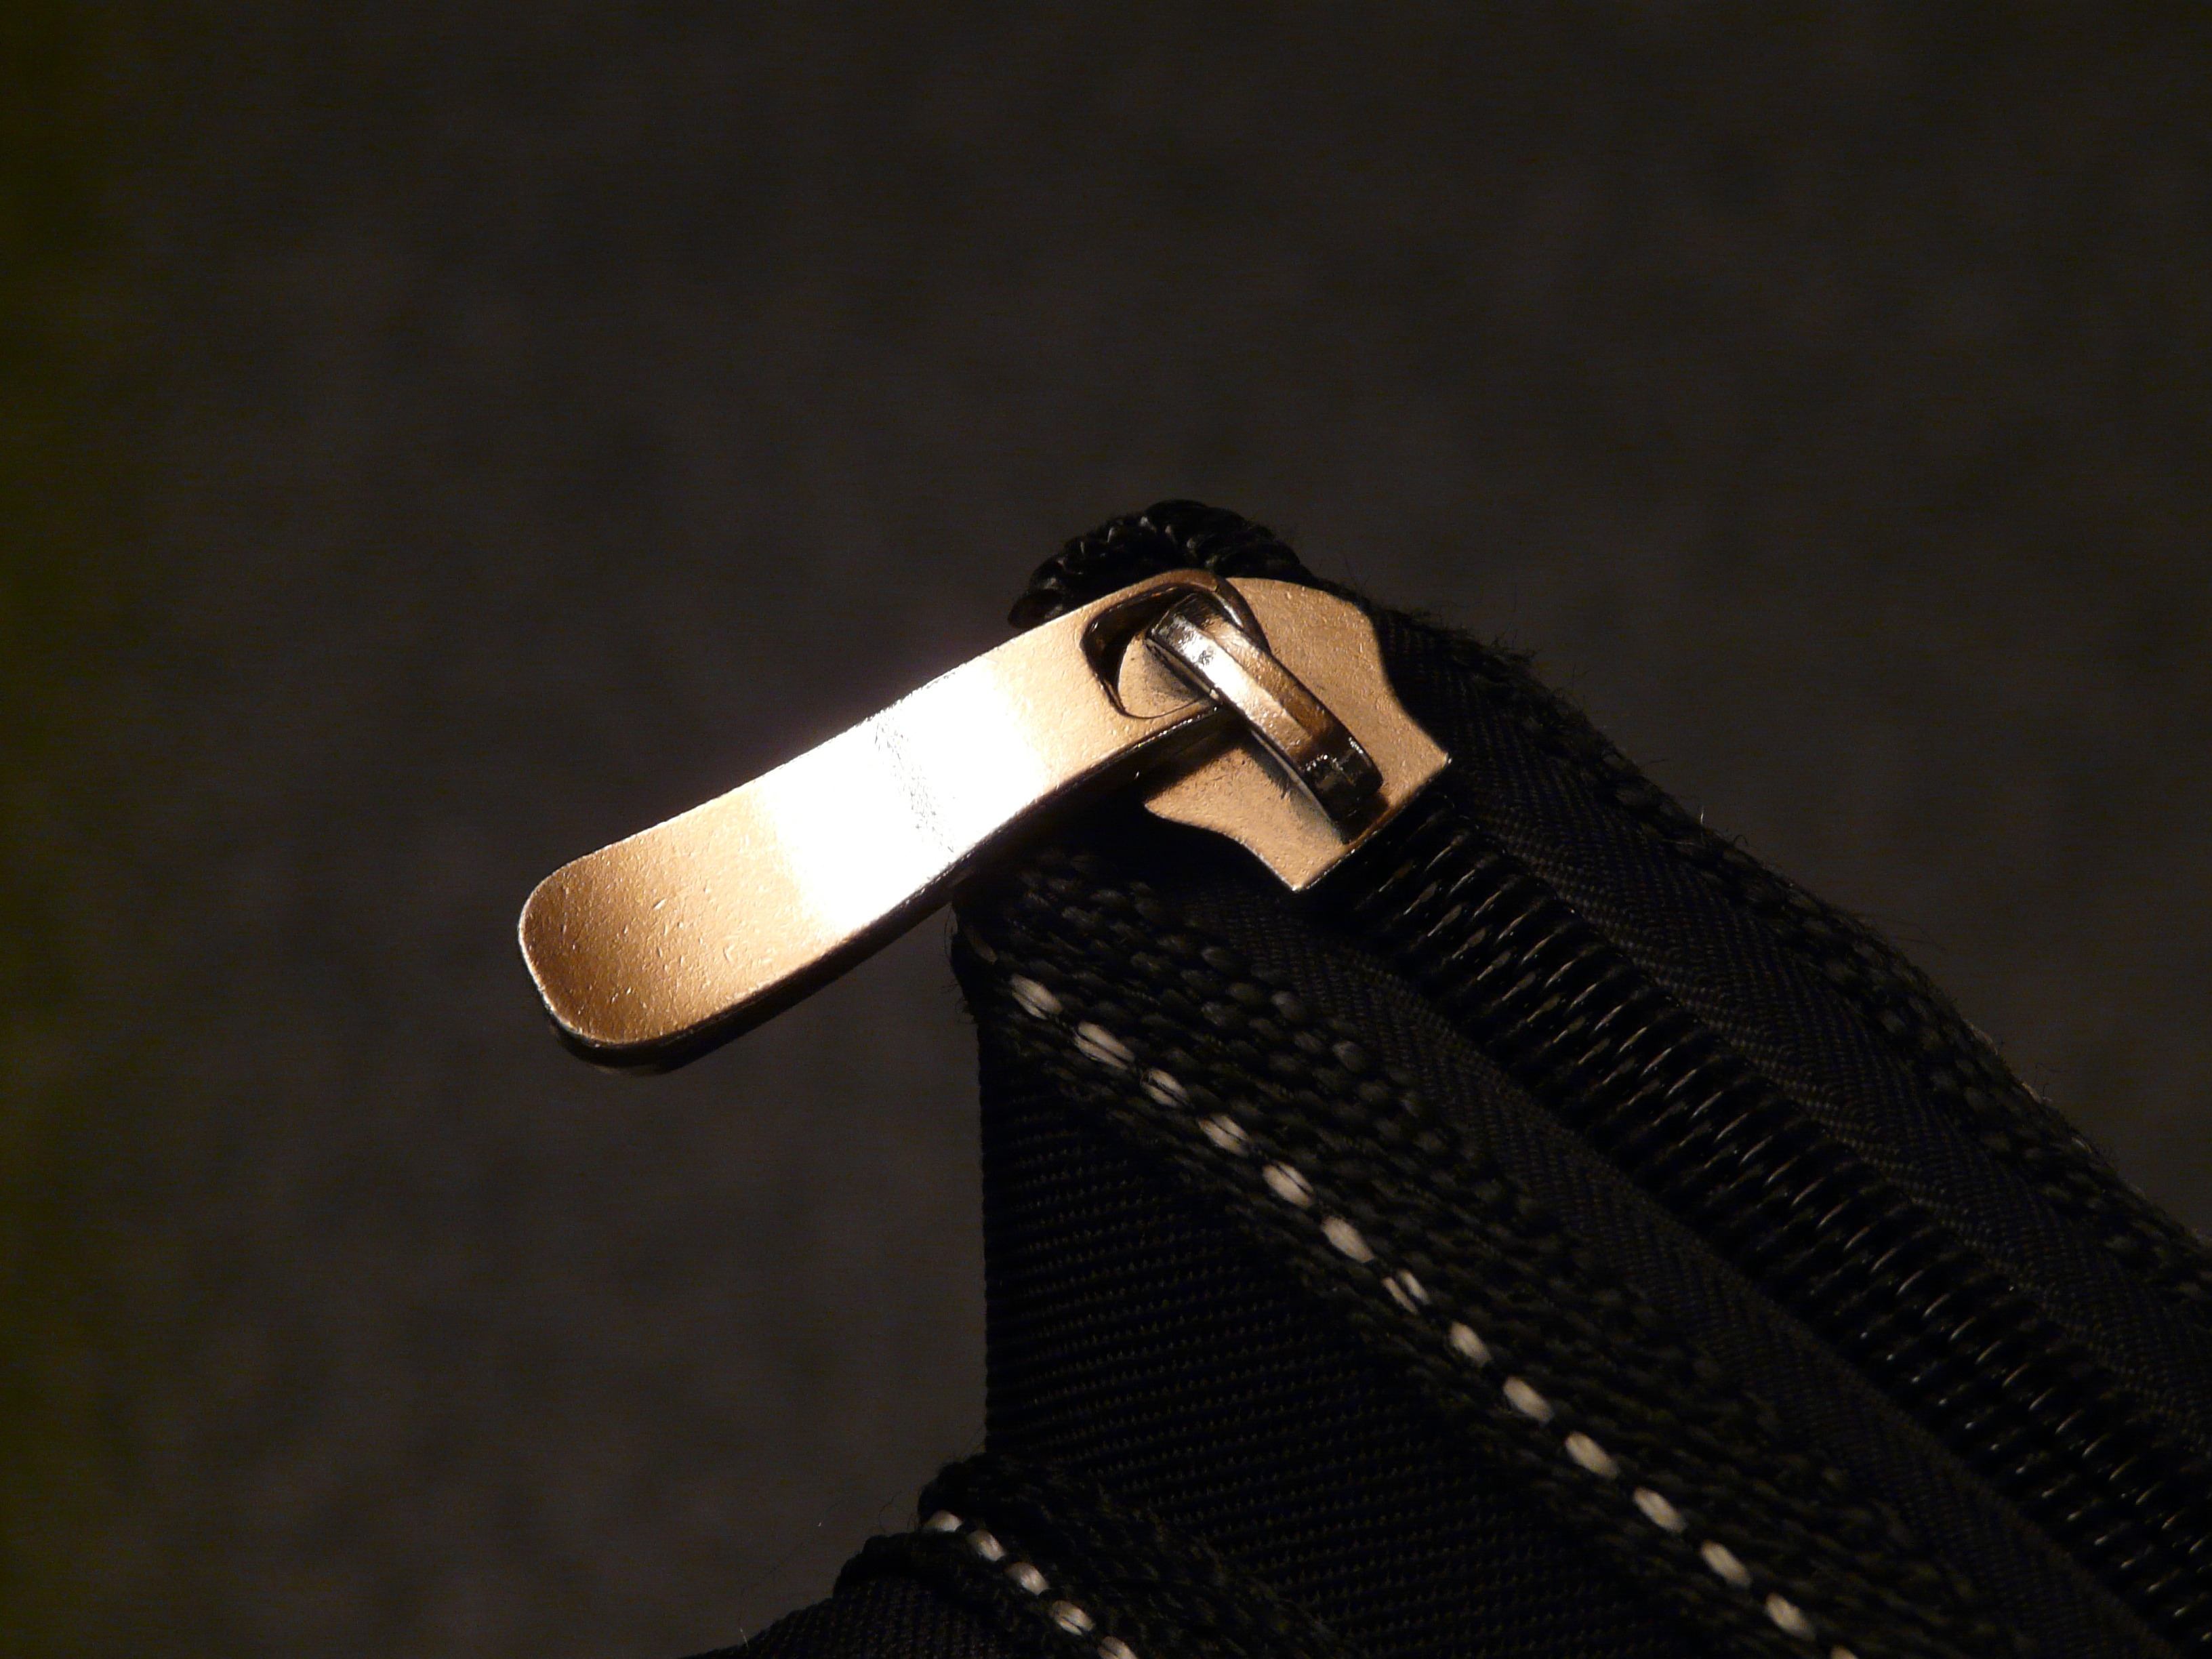
hand, open, leather, bag, black, close, weapon, footwear, closure, strap, zip, dagger, make to, zippverschluss, zipp